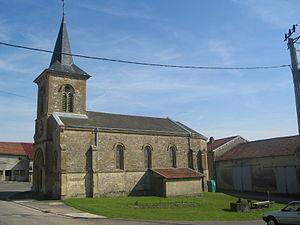
Eglise de Cunel
Cunel est une commune française située dans le département de la Meuse, en région Grand Est.